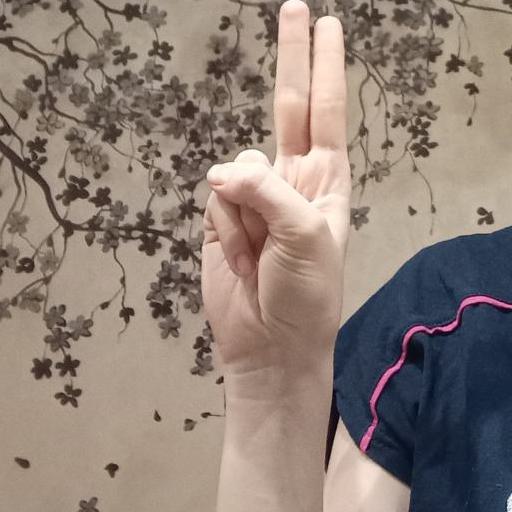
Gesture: two_up